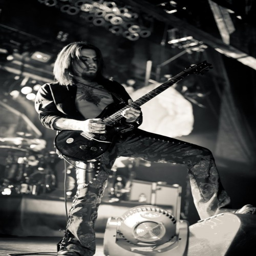
artist ... i 'm a sucker for a musician